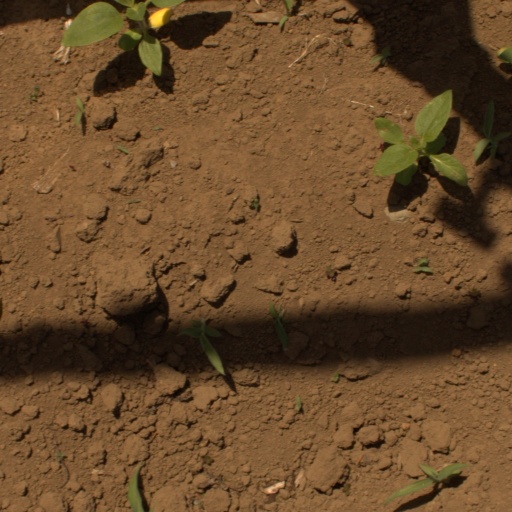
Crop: Jerusalem artichoke